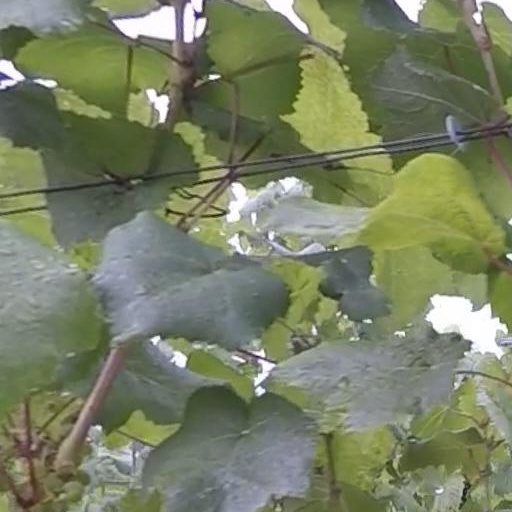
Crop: grape